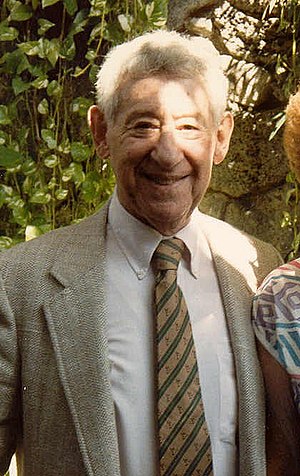
Jack Gilford
Jack Gilford var en amerikansk Broadway, film- og tv-skuespiller. Han blev nomineret til en Oscar for bedste mandlige birolle for Manden i midten.